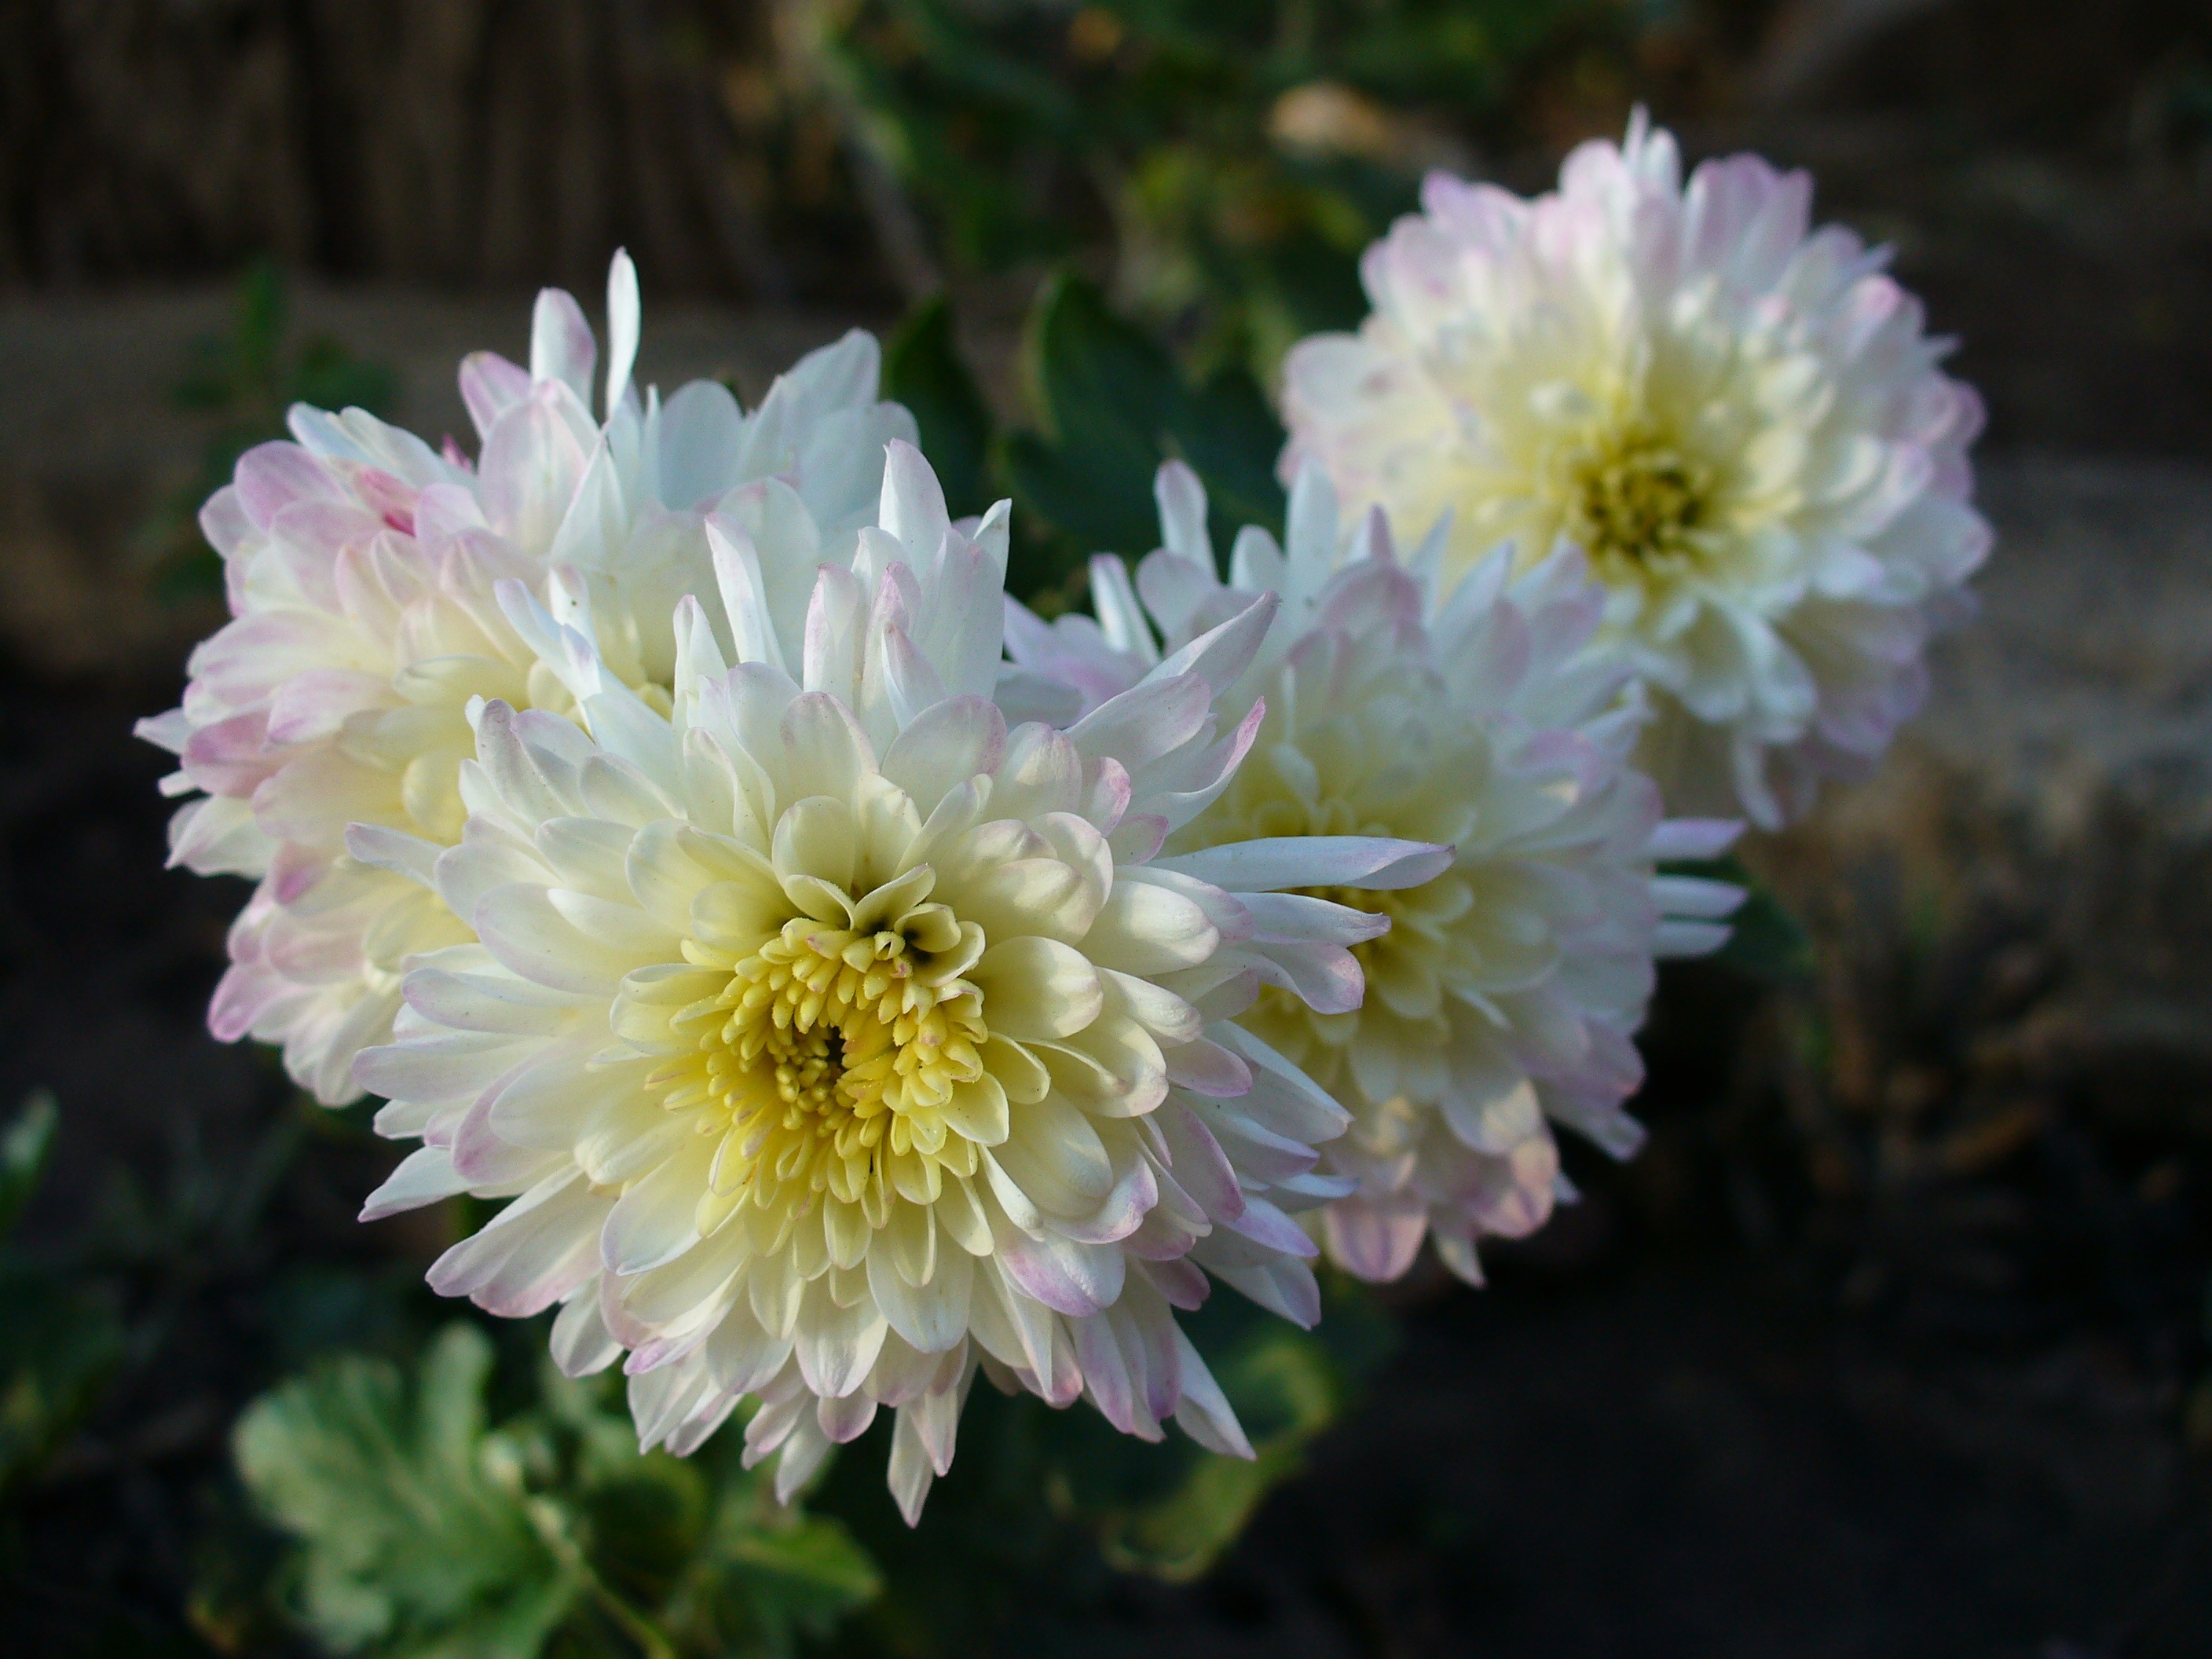
plant, white, flower, petal, floral, pattern, macro, fresh, botany, colorful, flora, dahlia, design, bright, blossoms, aster, blooms, macro photography, flowering plant, daisy family, asterales, annual plant, land plant, marguerite daisy, chrysanths